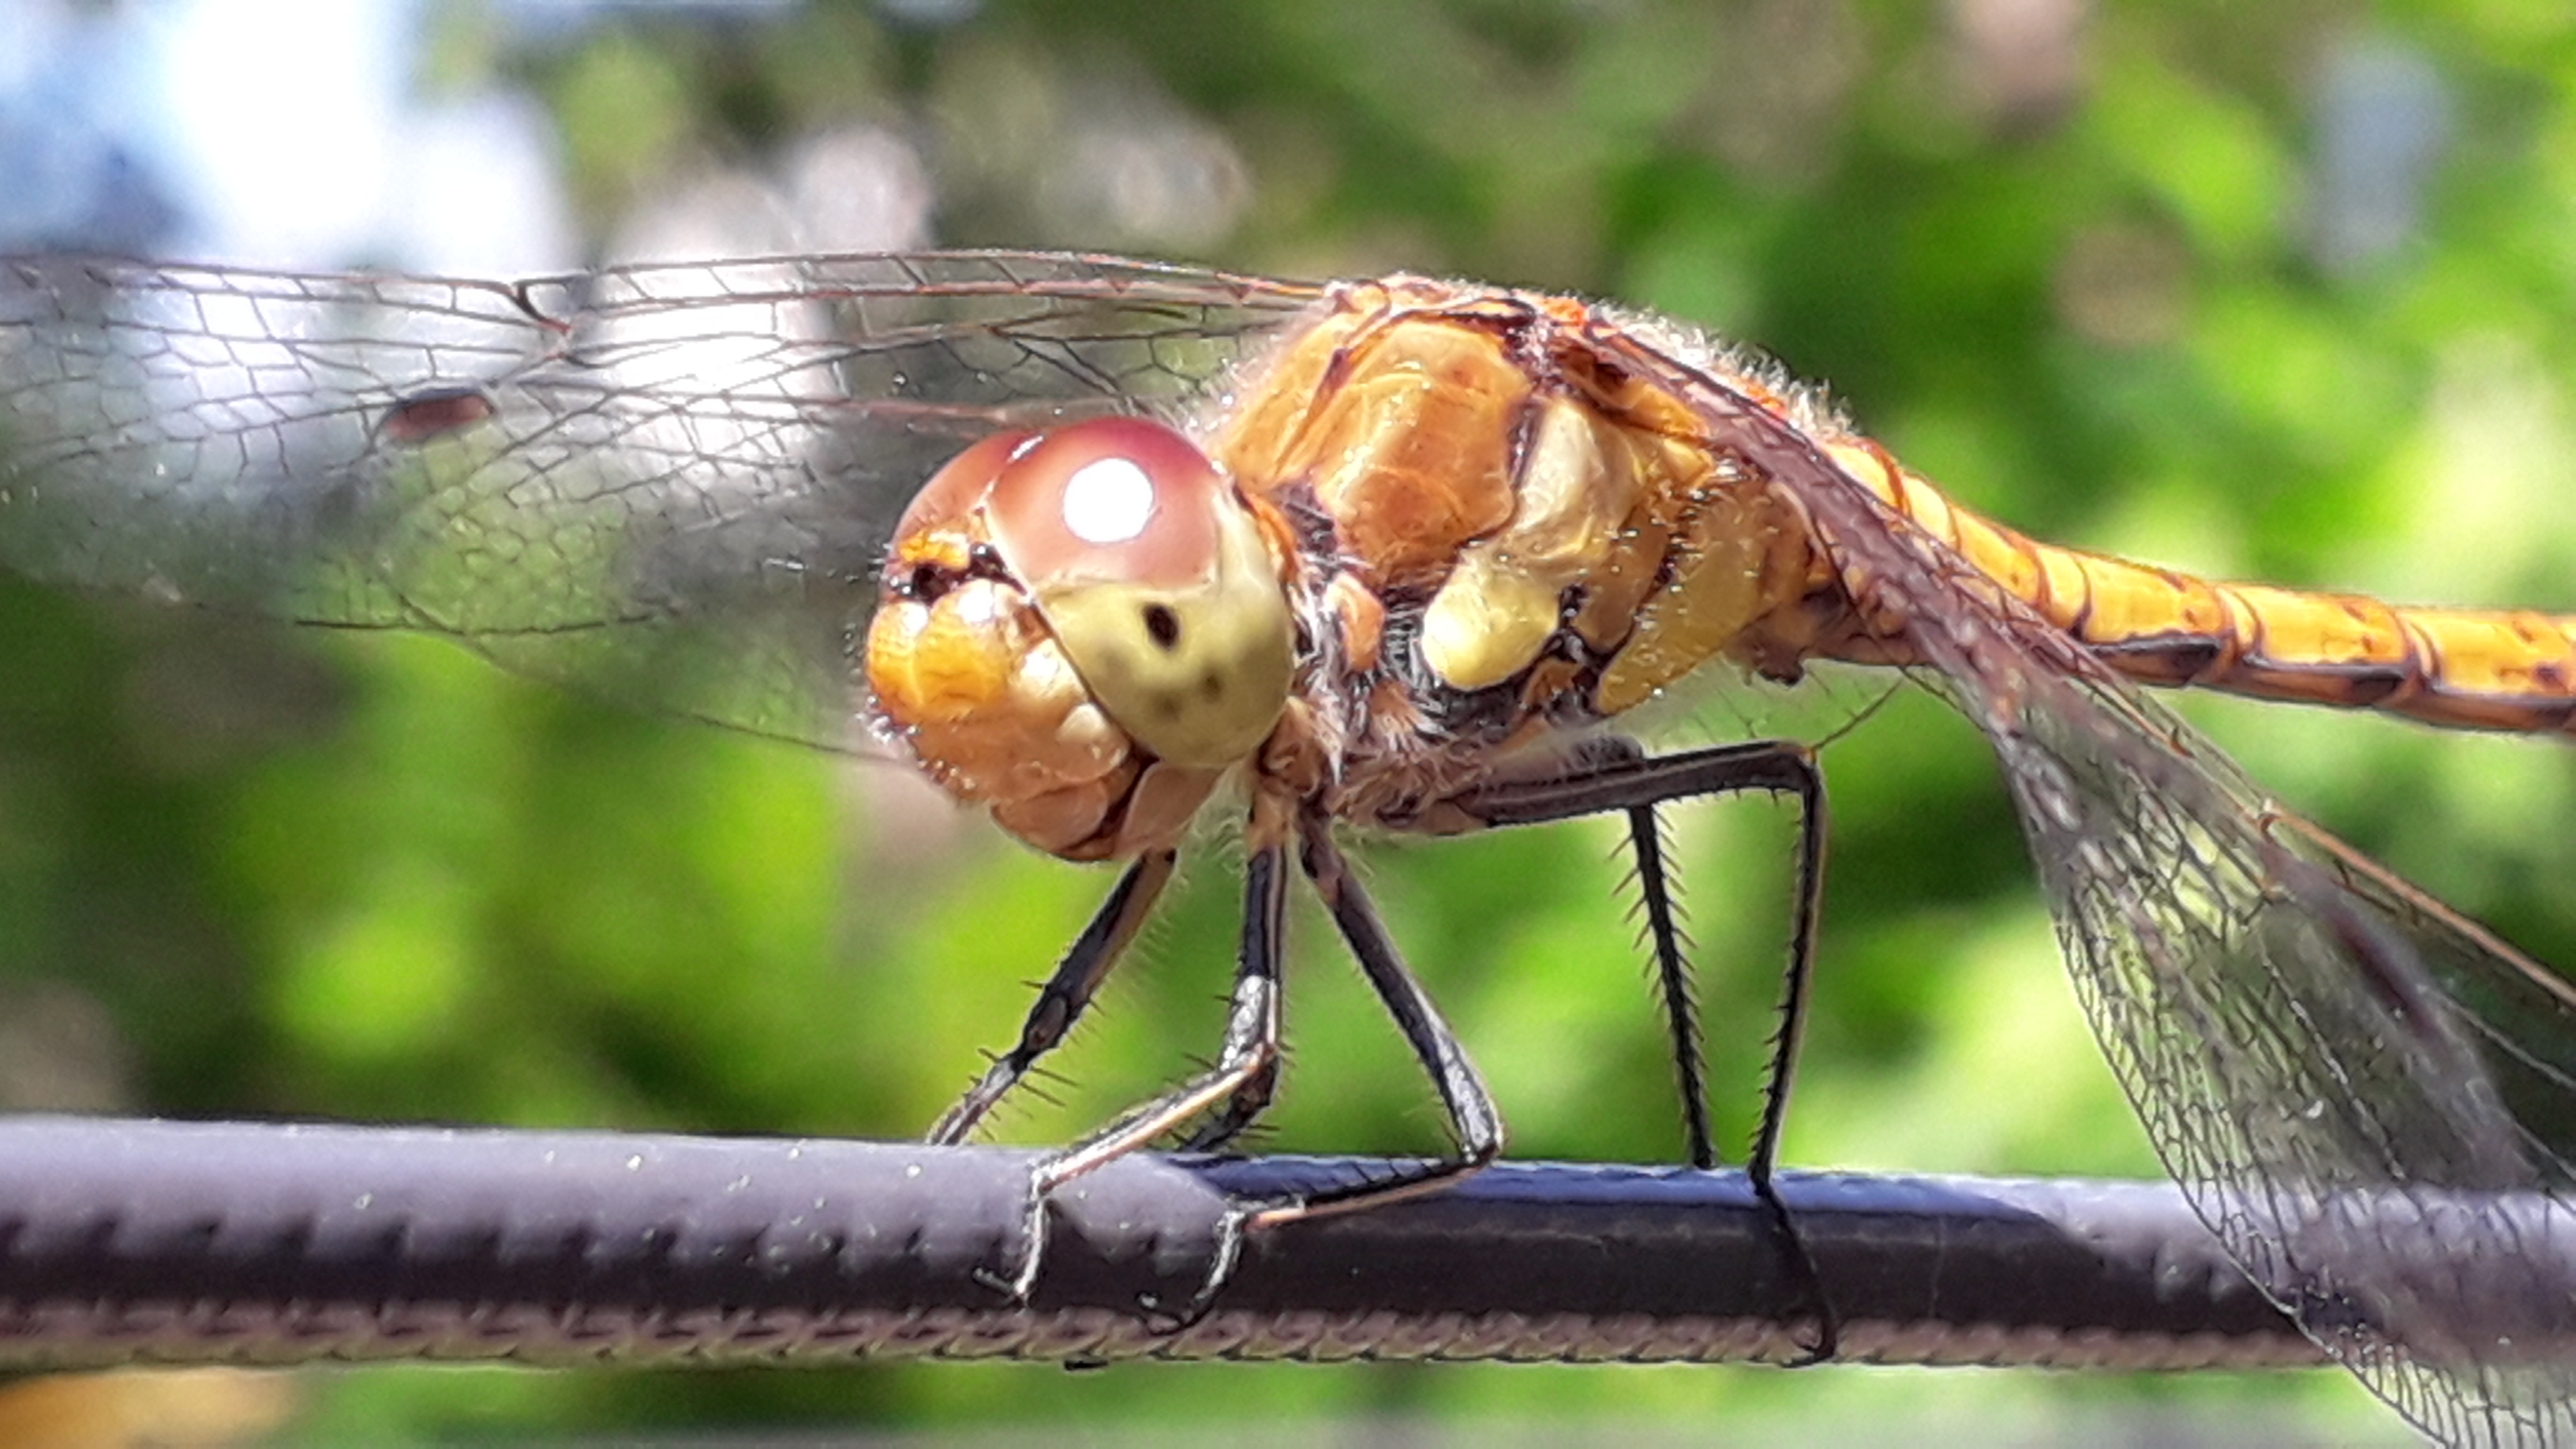
dragonfly, washline, insect, dragonflies and damseflies, macro photography, invertebrate, net winged insects, pest, close up, eye, organism, organ, arthropod, photography, wildlife, adaptation, damselfly, tachinidae, fly, plant stem, wing, predation, blowflies